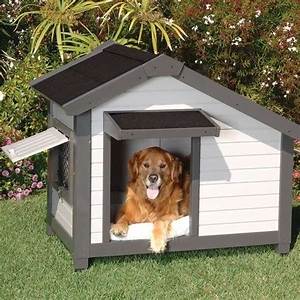
Label: dog